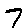
Label: 7